Aspron

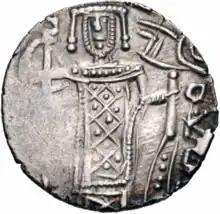
"Aspron" minted by Manuel I of Trebizond

The aspron, from Latin asper, was a late Byzantine name for silver or silver-alloy coins.